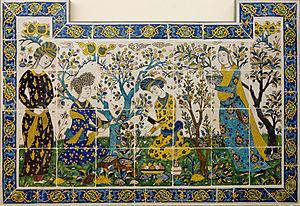
Panneau de revêtement mural